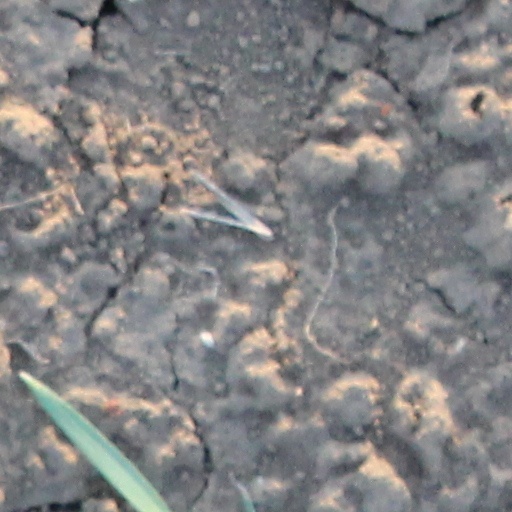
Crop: wheat